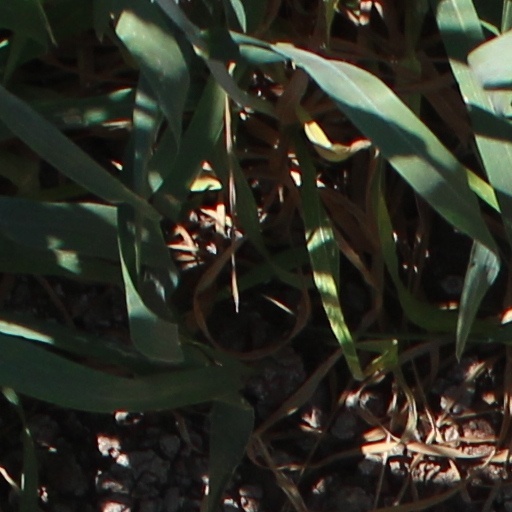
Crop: wheat